Blerim Džemaili

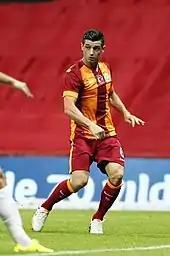
Džemaili playing for Galatasaray in 2014

On 1 September 2014, Džemaili signed a three-year contract with Turkish Süper Lig team Galatasaray for a €2.35 million transfer fee. He signed a three-year contract, worth €2.4 million, €2.1 million and €2.1 million respectively.